Catherine Lalumière

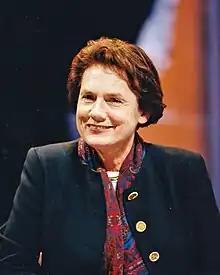
Catherine Lalumière speaking at the 1998 International Geography Festival.

On December 7, 1984, she was appointed Secretary of State for European Affairs in Laurent Fabius's government. In this capacity, she signed the Schengen Agreement on behalf of France in 1985.